Grenada at the 2015 Pan American Games

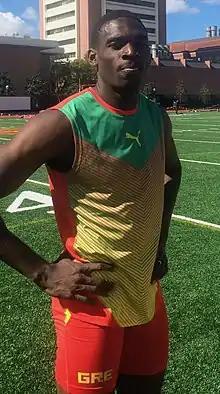
Lindon Victor took seventh place in the decathlon

Grenada qualified a team of four athletes (three men and one woman). An original team of nine athletes were entered, but the team size was reduced after the organizing committee has to reduce the entries to the quota limit of 680.